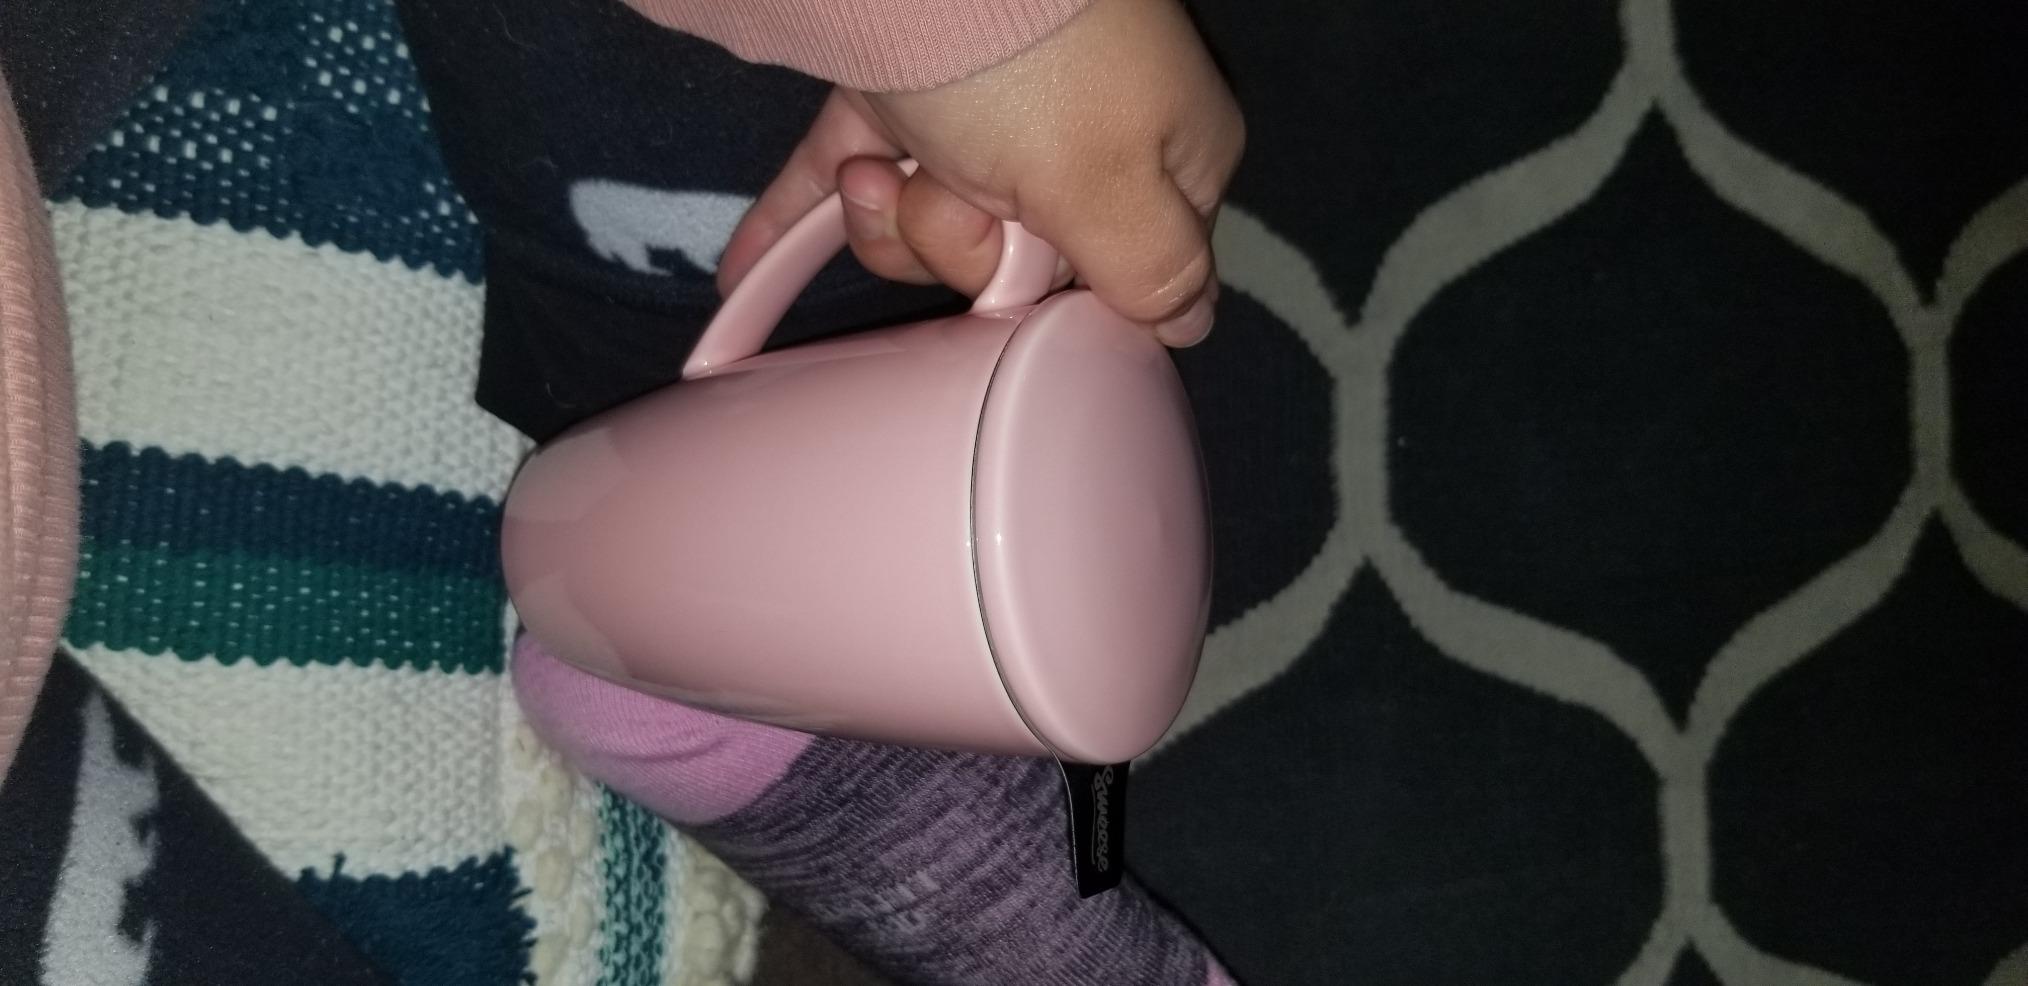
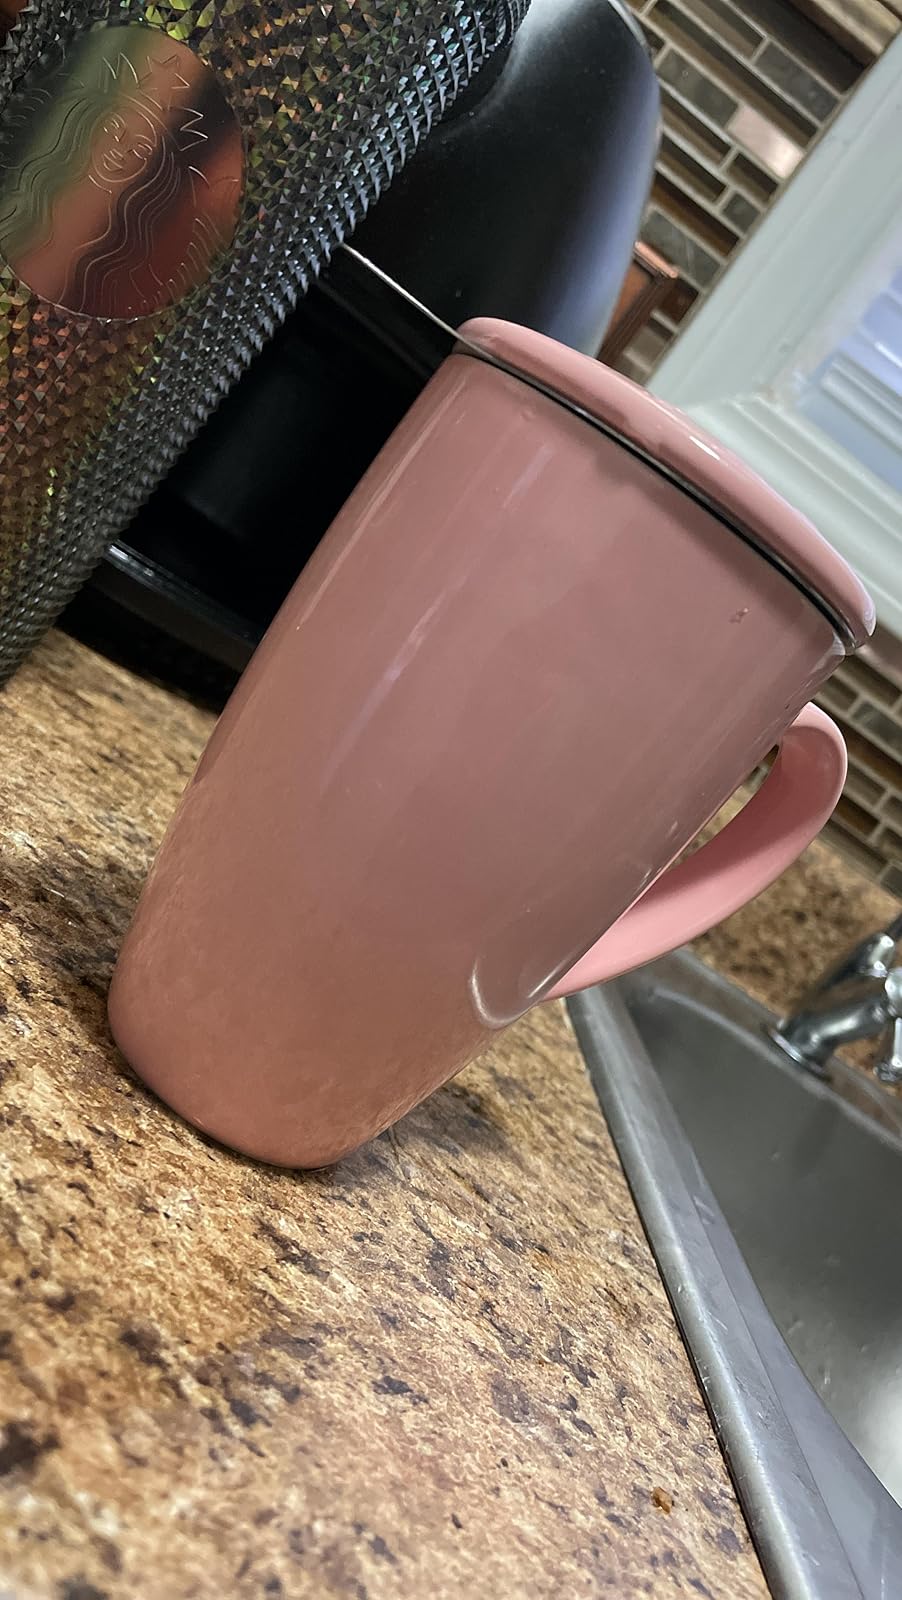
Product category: items_mug
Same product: yes